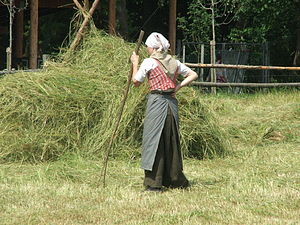
Den Fynske Landsby / Galleri
Den Fynske Landsby er et frilandsmuseum i Odense, som indeholder gårde og huse, som de så ud på Fyn i 1800-tallet. Landsbyen ligger i forbindelse med lystskoven Fruens Bøge og indeholder i alt 25 bygninger og bygningskomplekser fra det fynske område. Bygningerne stammer fra cirka år 1500 til op på den anden side af år 1900. Fordelingen af bygninger er fem gårde – herunder præstegård og vandmølle – samt fem husmandsteder, en kro, en skole, et sprøjtehus, en barklade og en vindmølle. Bebyggelsessituationen fem gårde og fem husmandssteder svarer til det som var almindeligt omkring år 1800. Landsbyen rummer også et teglværk fra 1893.